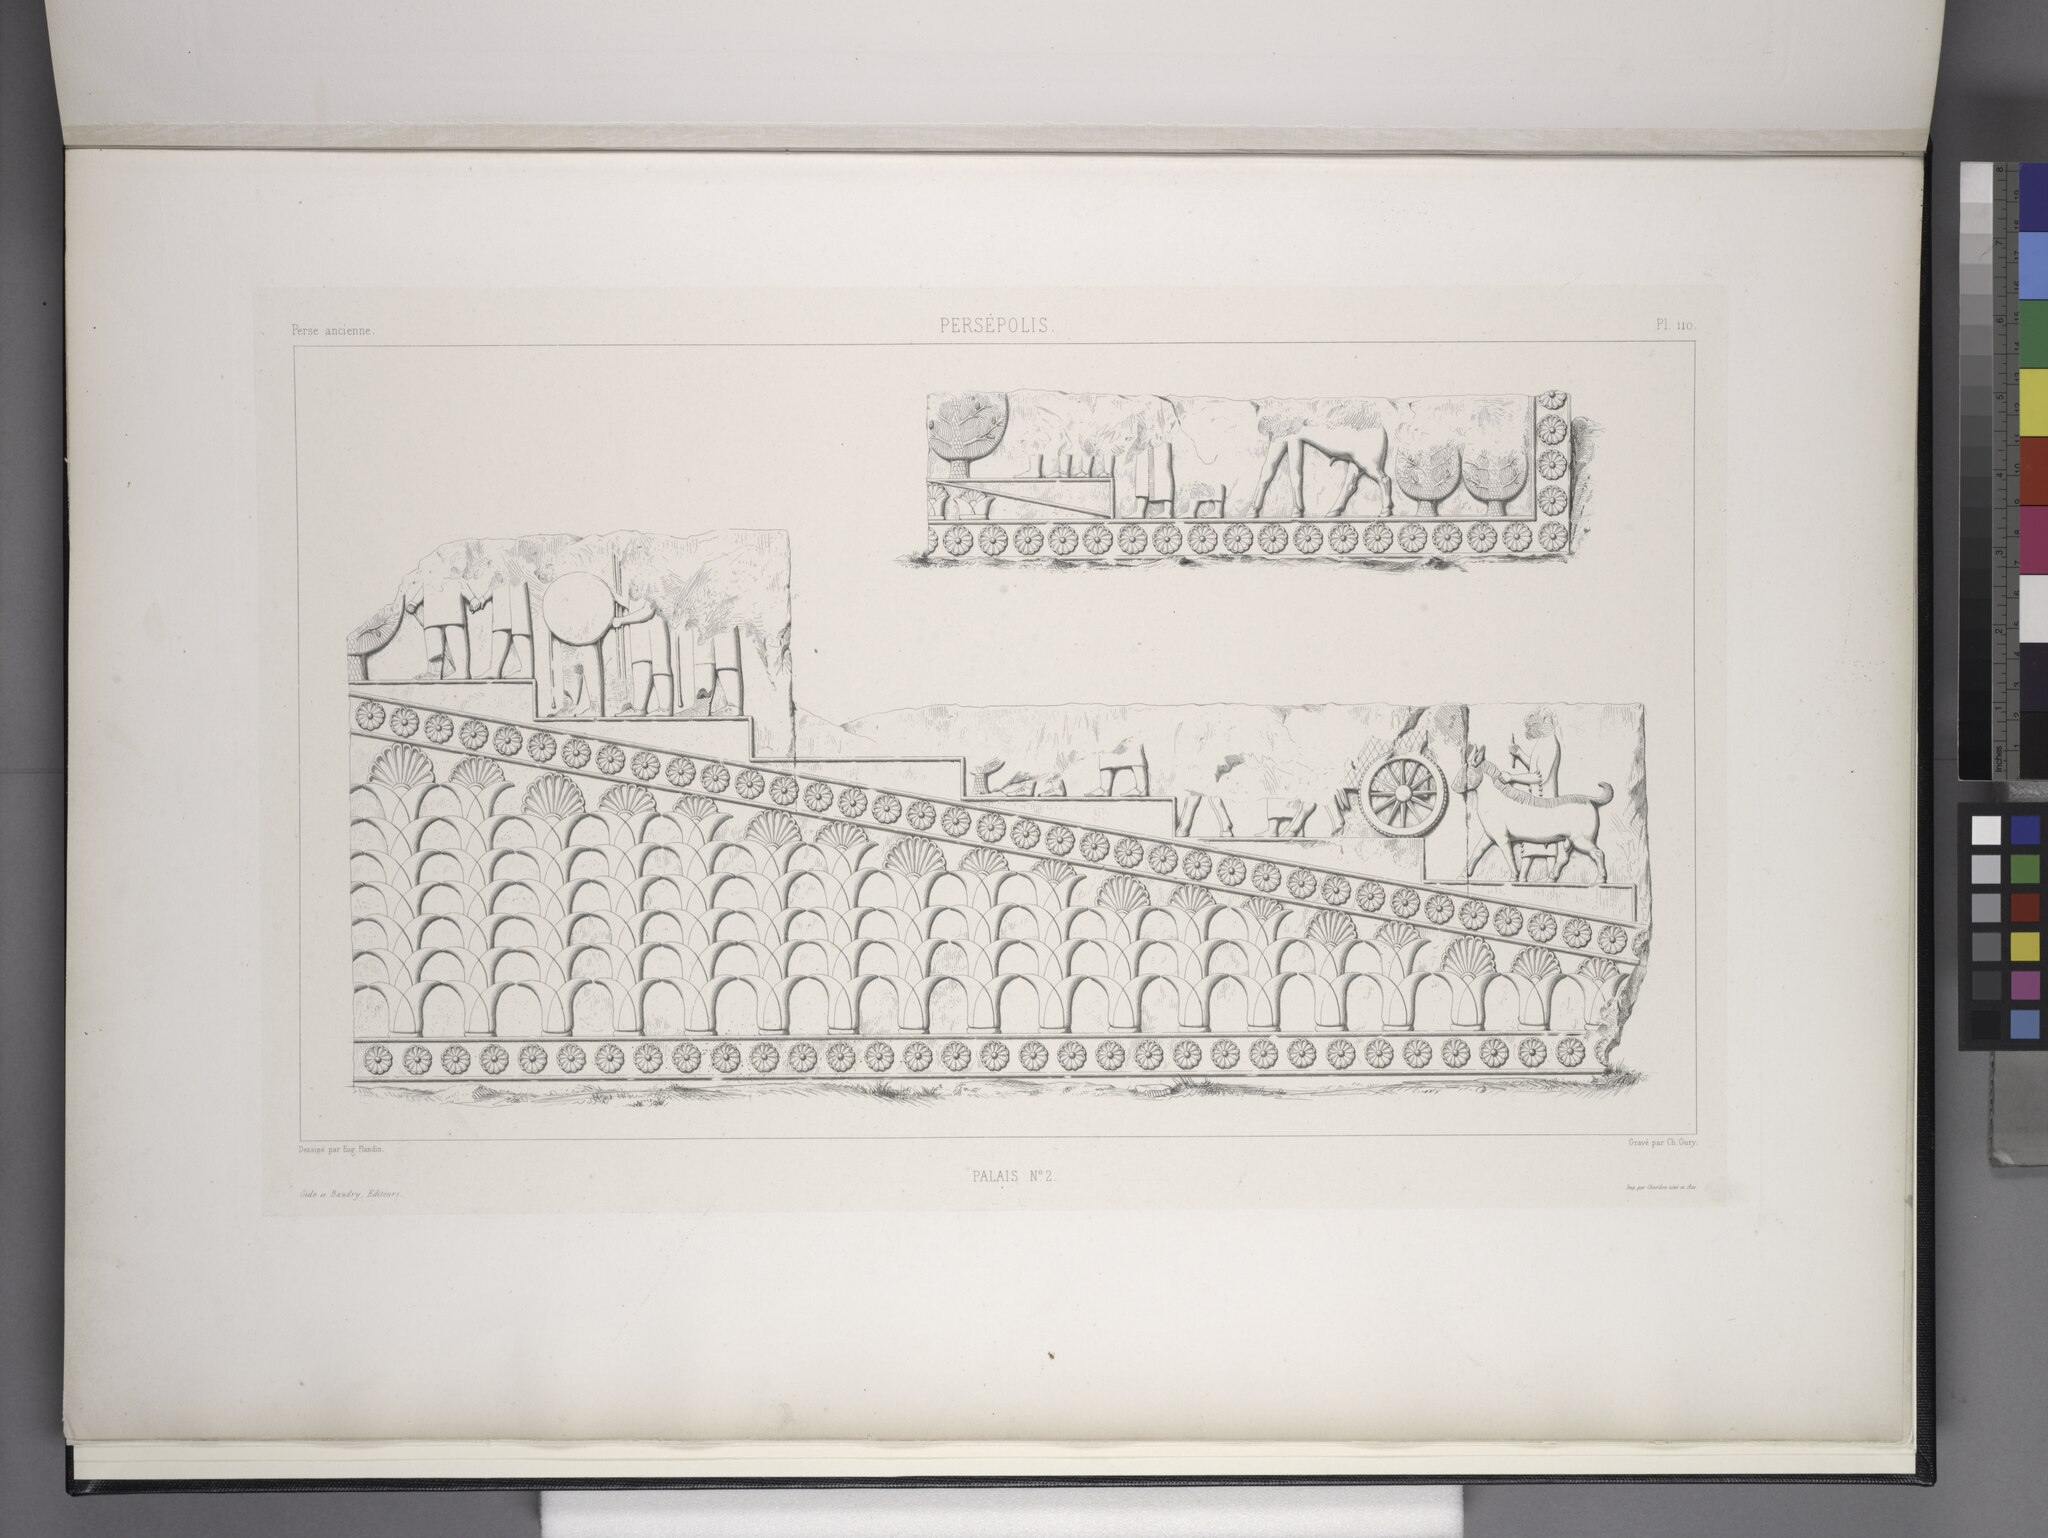
Title: Persépolis. Palais no. 2. Bas-relief du mur de soutènement, à droite de l'escalier du centre (NYPL b12482496-1542822)
Description: Persépolis. Palais no. 2. Bas-relief du mur de soutènement, à droite de l'escalier du centre
Date: 1851
Categories: Images uploaded by Fæ, PD-old-100-expired, PD-scan (PD-old-auto-expired), Images from the New York Public Library, CC-PD-Mark, Media needing category review as of 27 October 2016, NYPL General Research Division, Persepolis in the 19th century, Voyage en Perse, PD-old missing SDC copyright status, Illustrations of Apadana of Persepolis, Illustrations of Persepolis